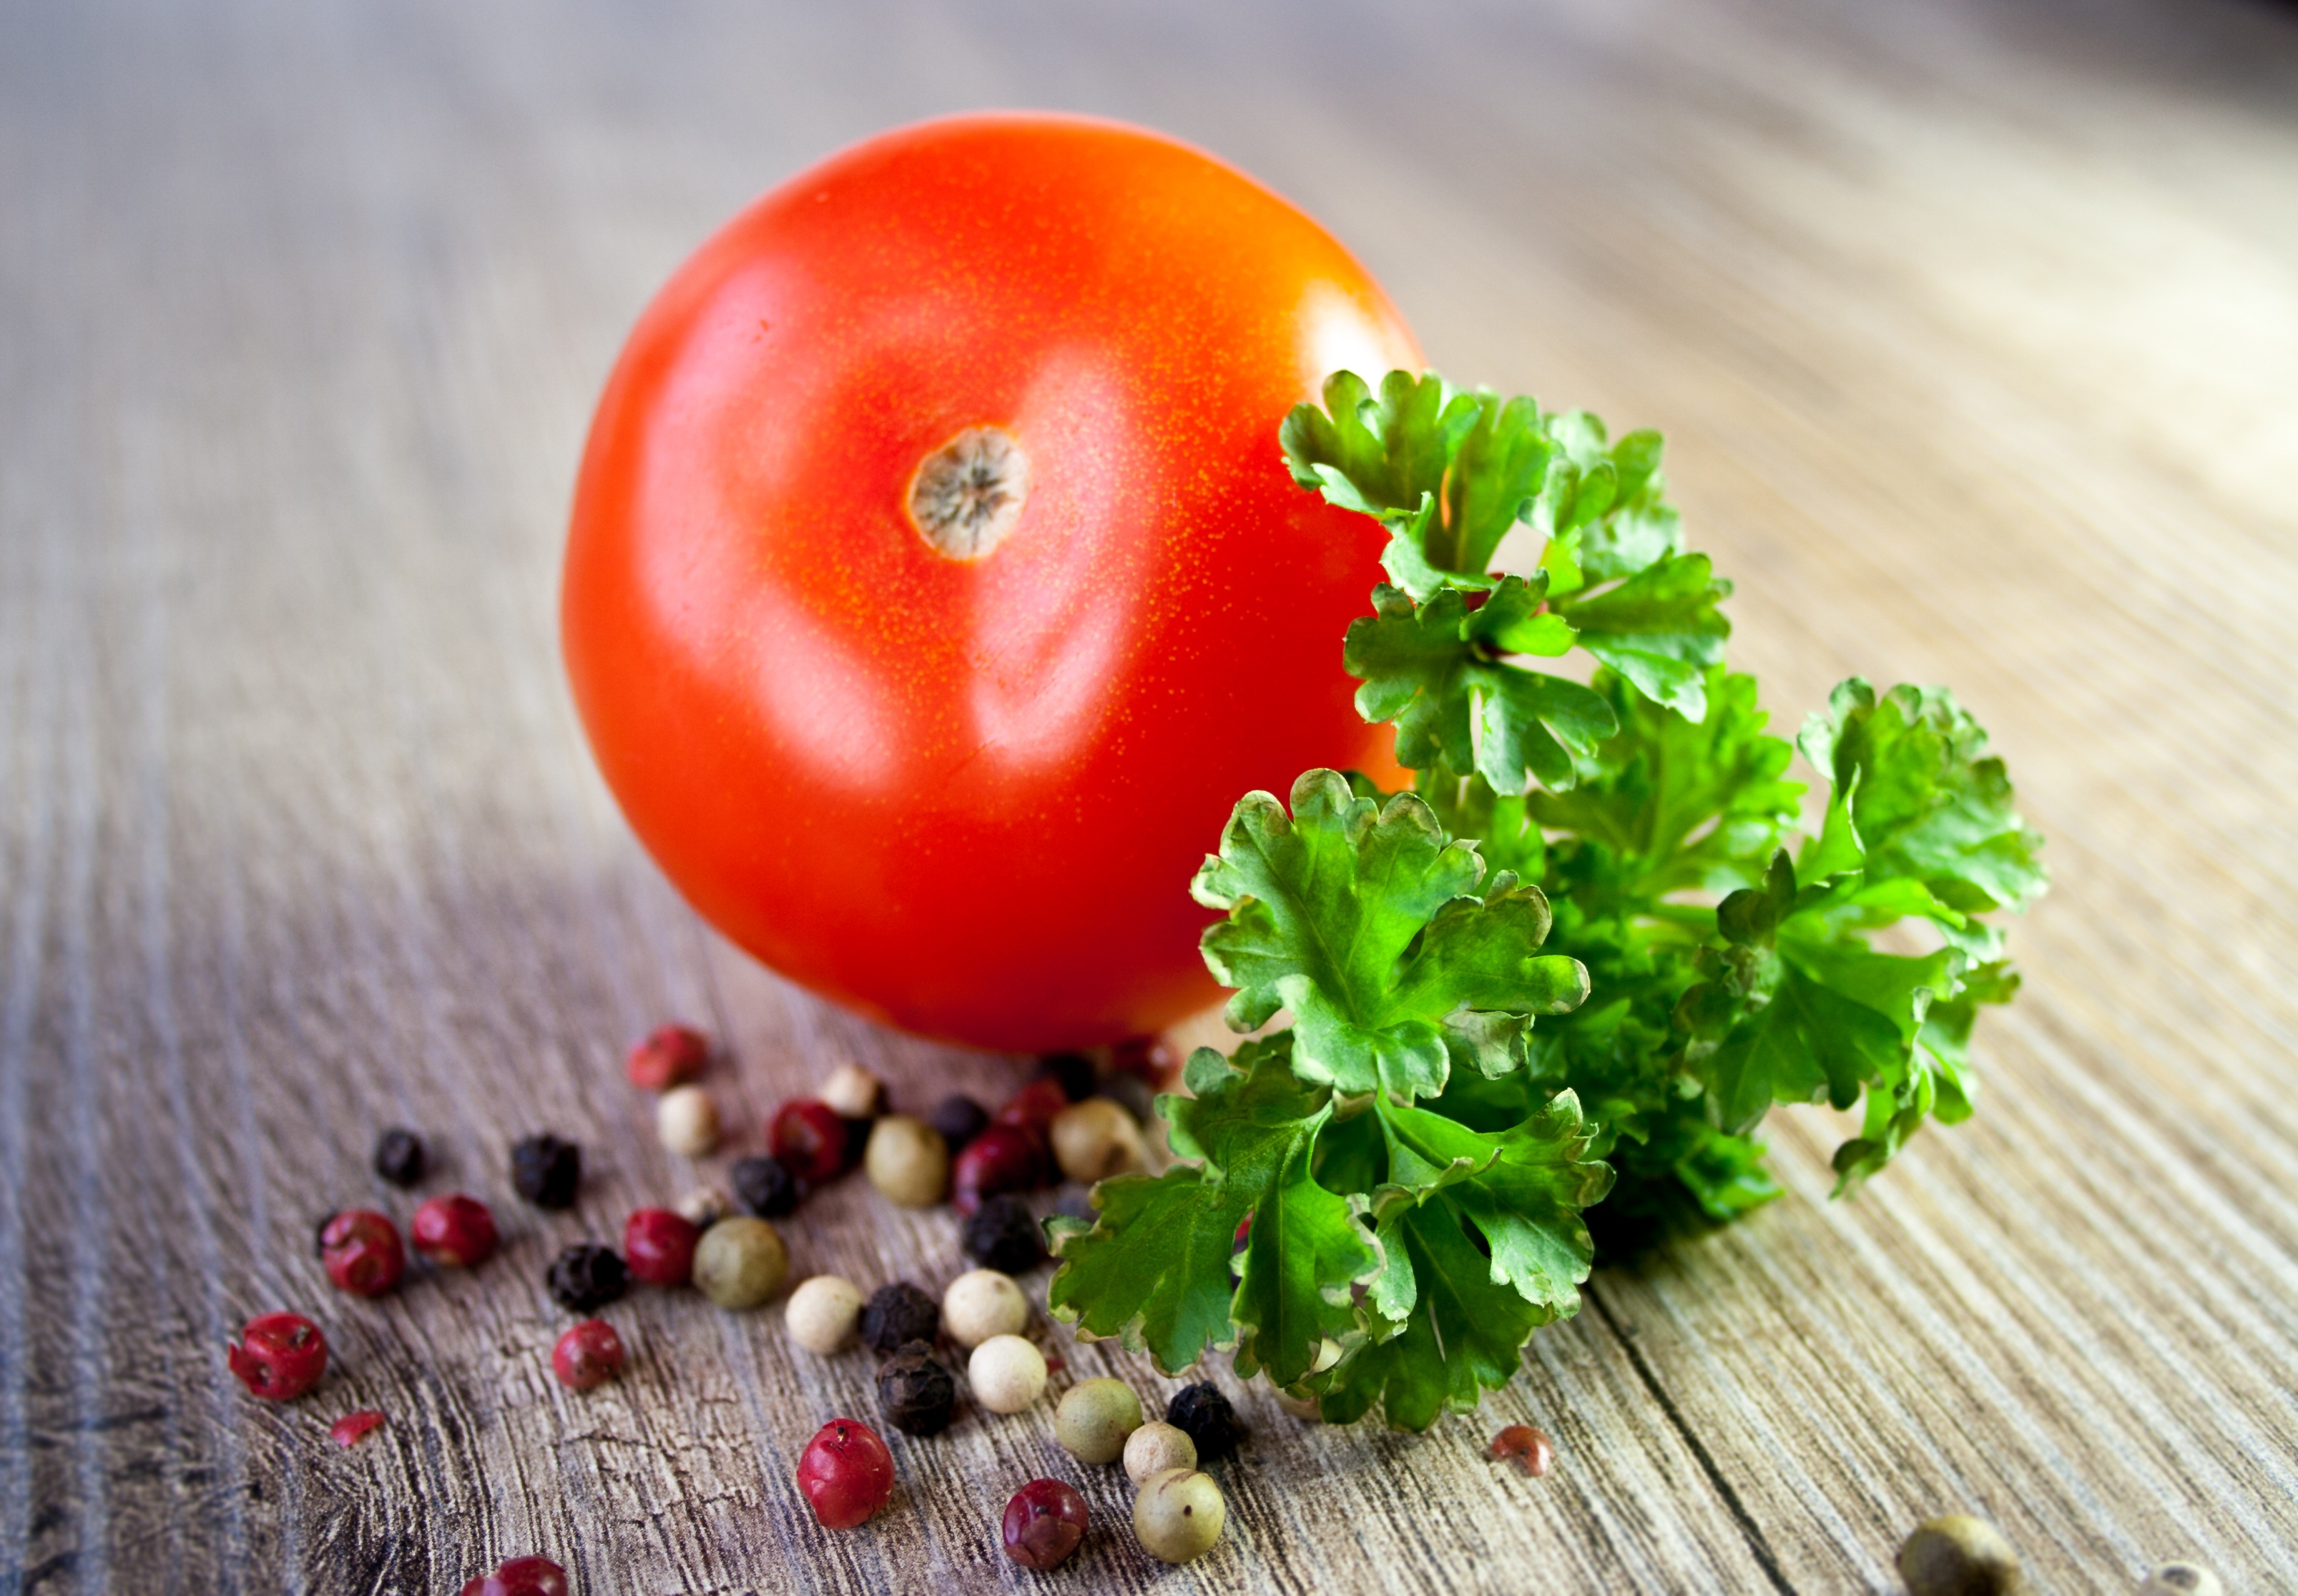
plant, fruit, food, pepper, ingredient, produce, vegetable, healthy, cook, tomato, wooden table, vegetables, spicy, raw, parsley, flowering plant, peppercorns, land plant, potato and tomato genus